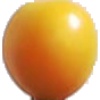
Label: cherry_wax_yellow